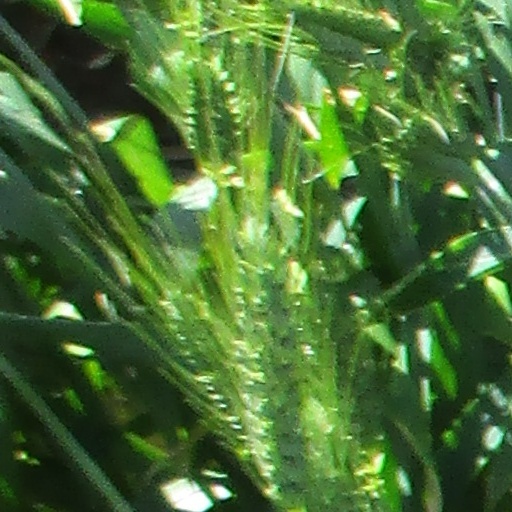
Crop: wheat